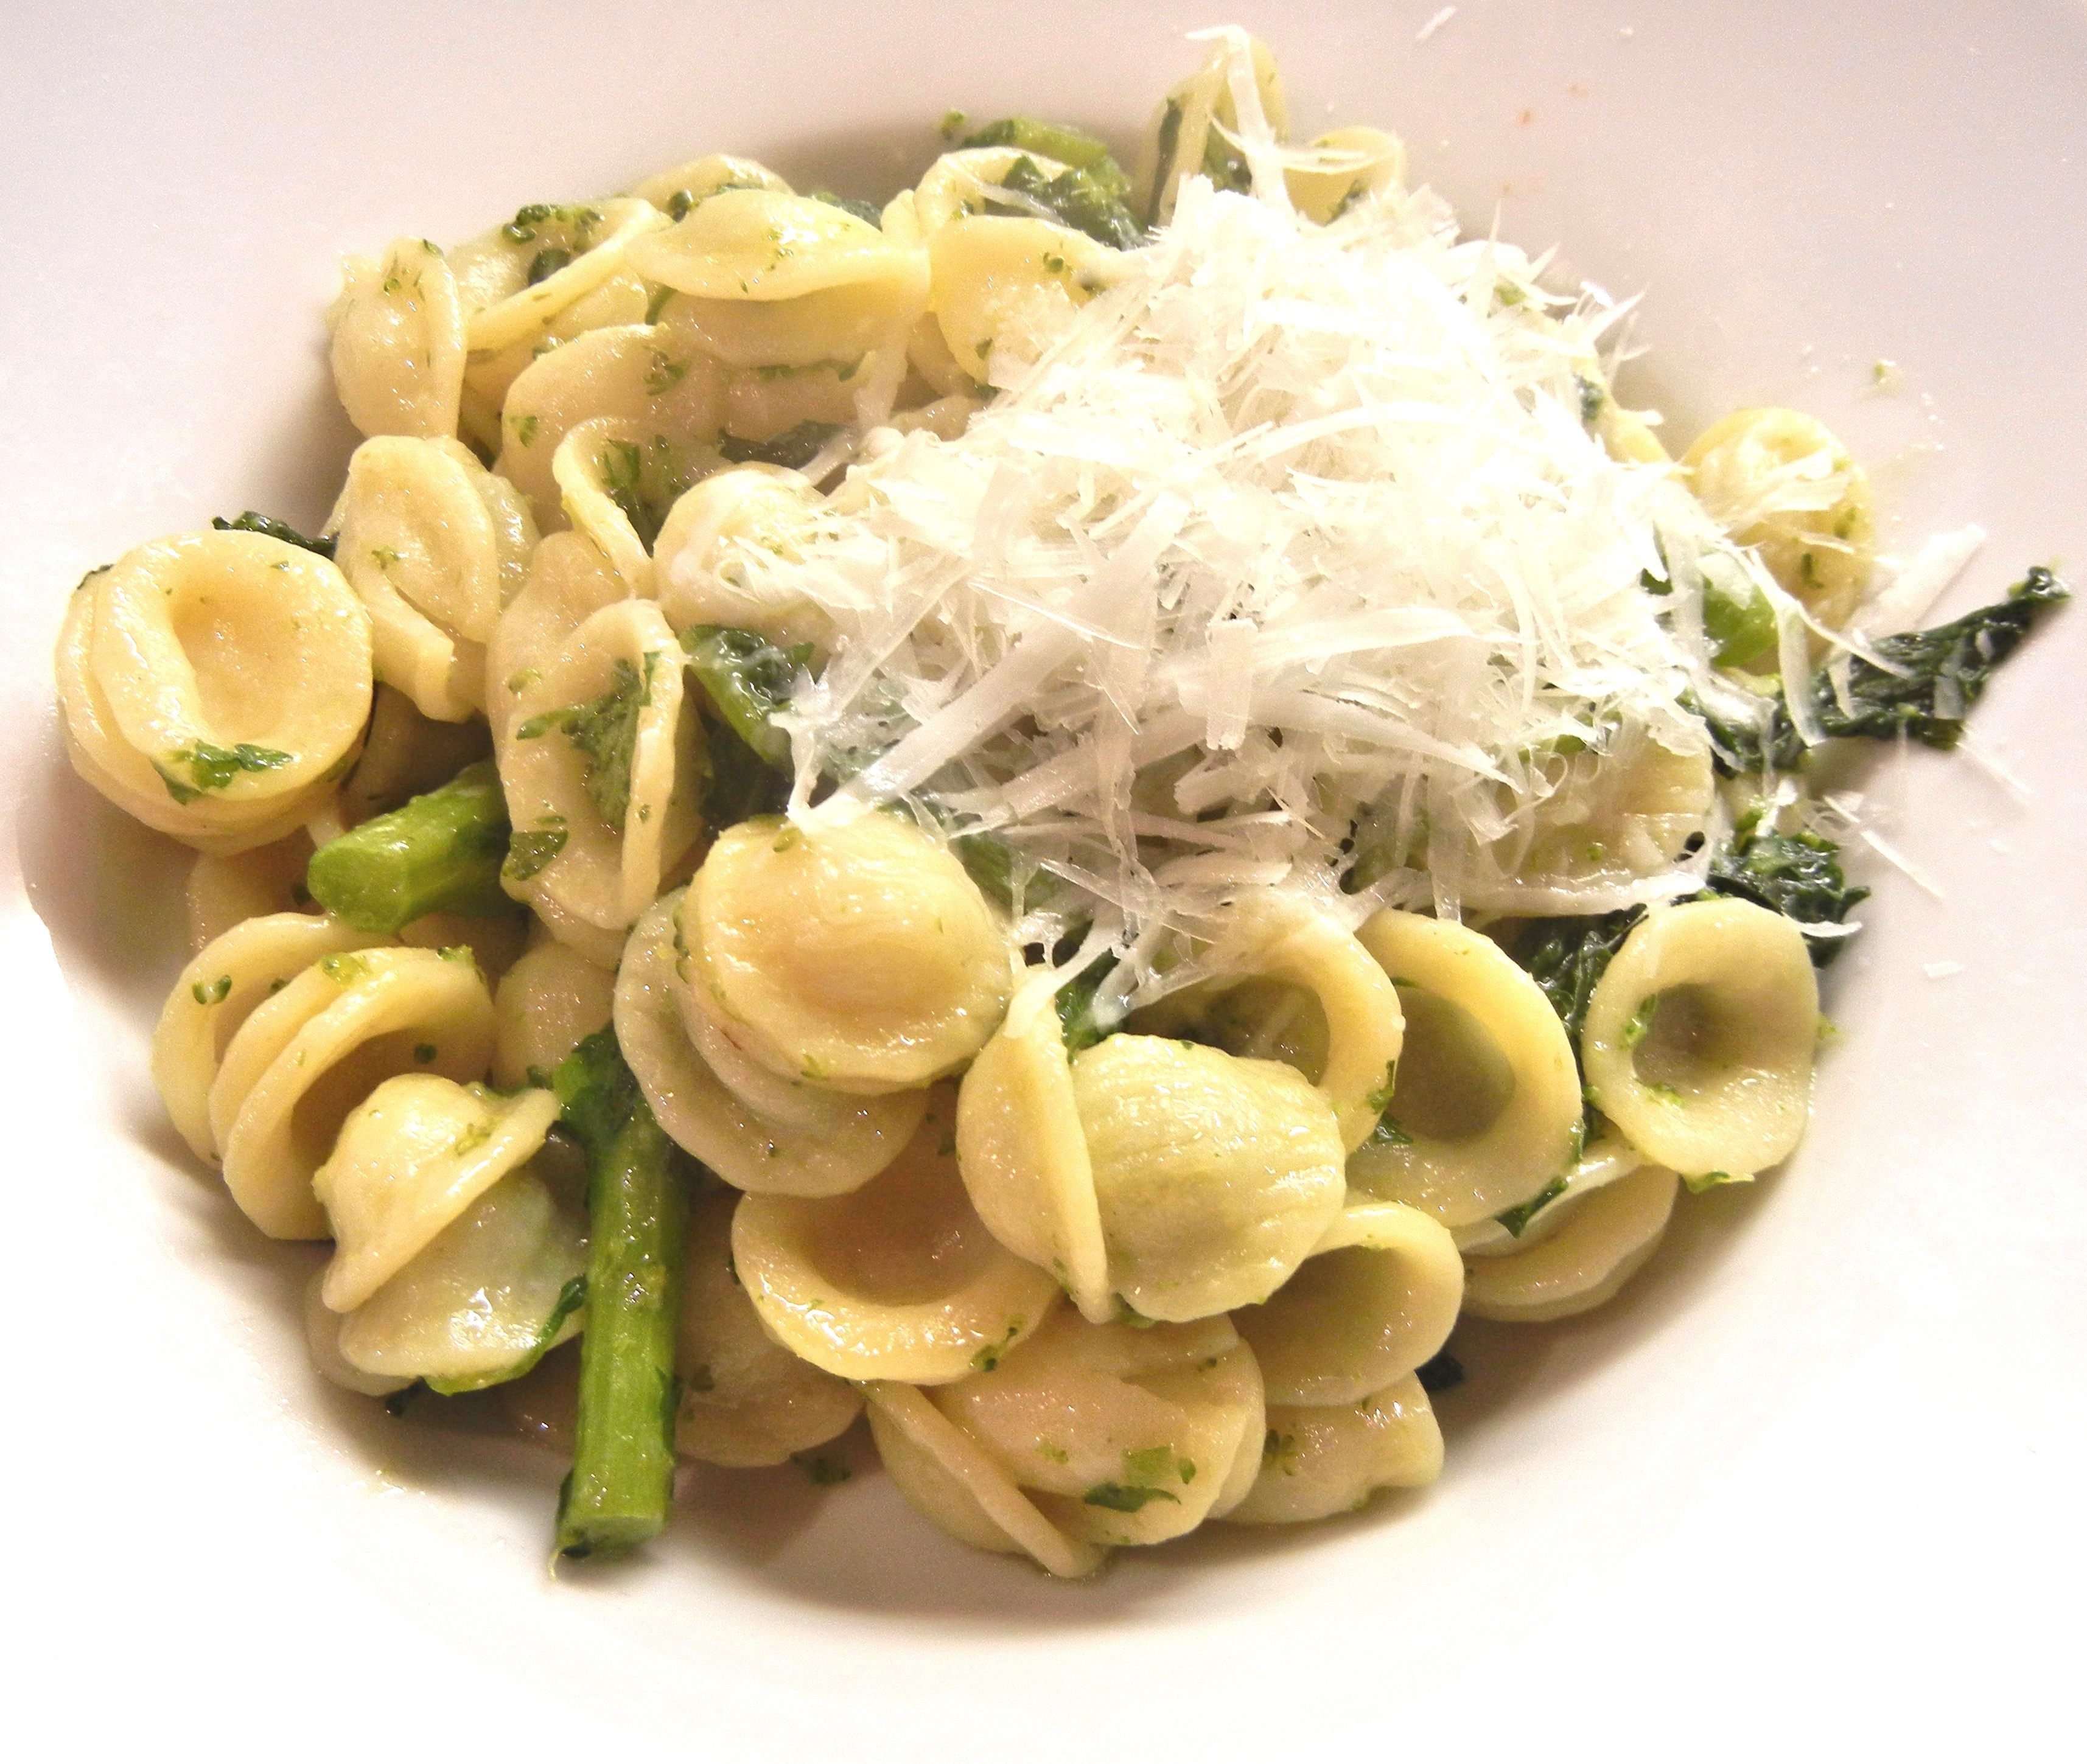
plant, dish, food, produce, vegetable, cuisine, pasta, olive oil, spaghetti, vegetarian food, flowering plant, parmesan cheese, italian food, land plant, european food, rappino orichietti